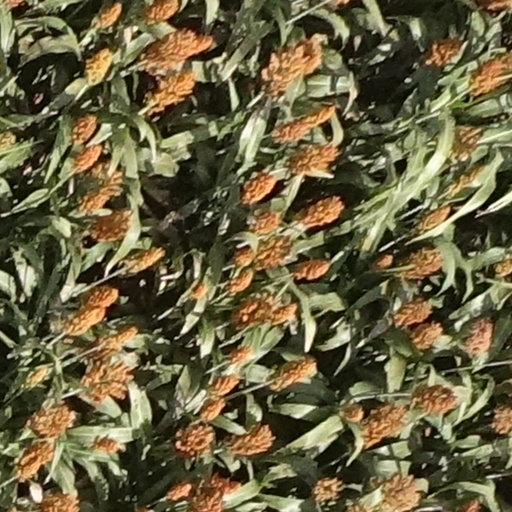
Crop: sorghum